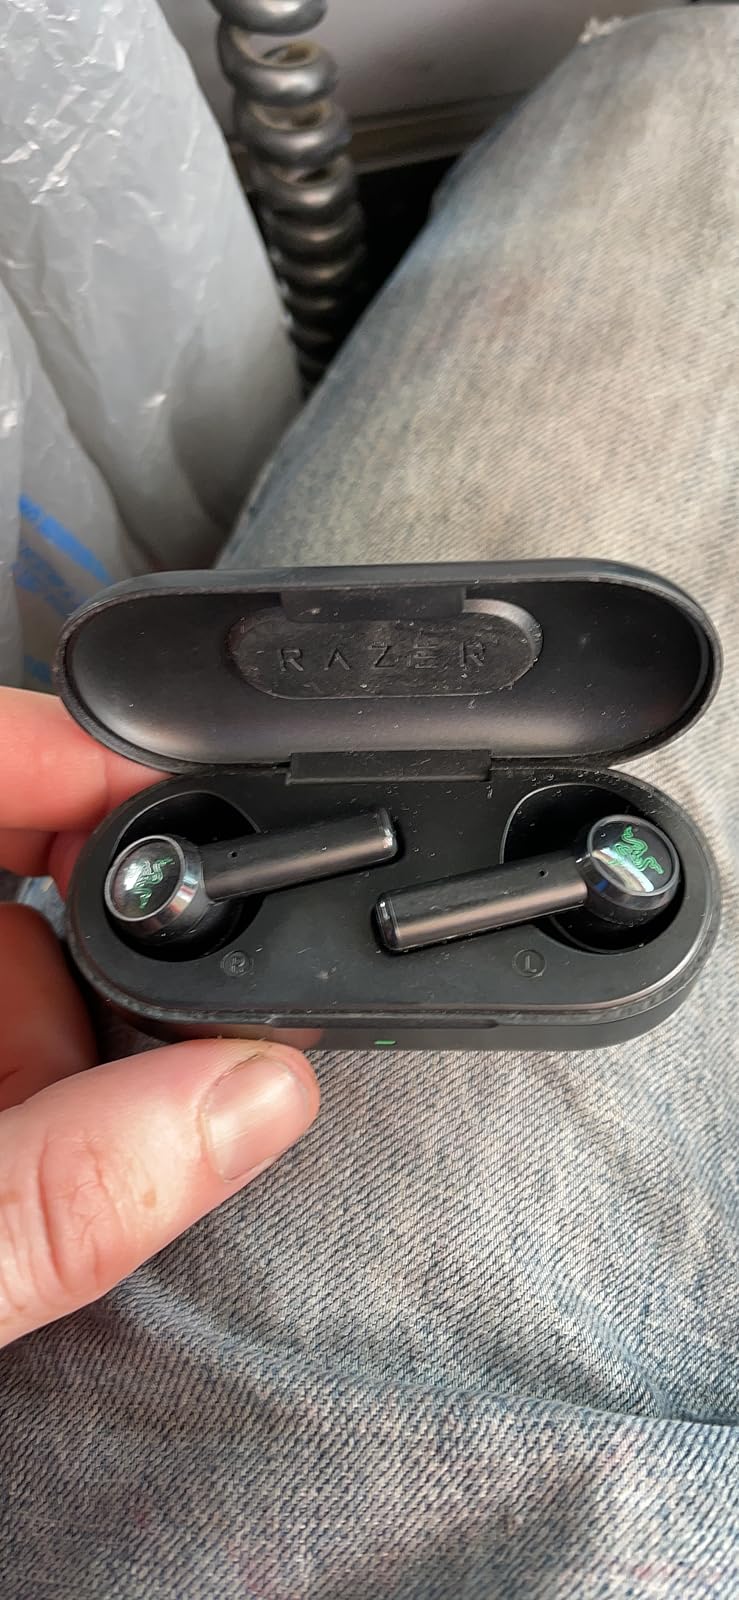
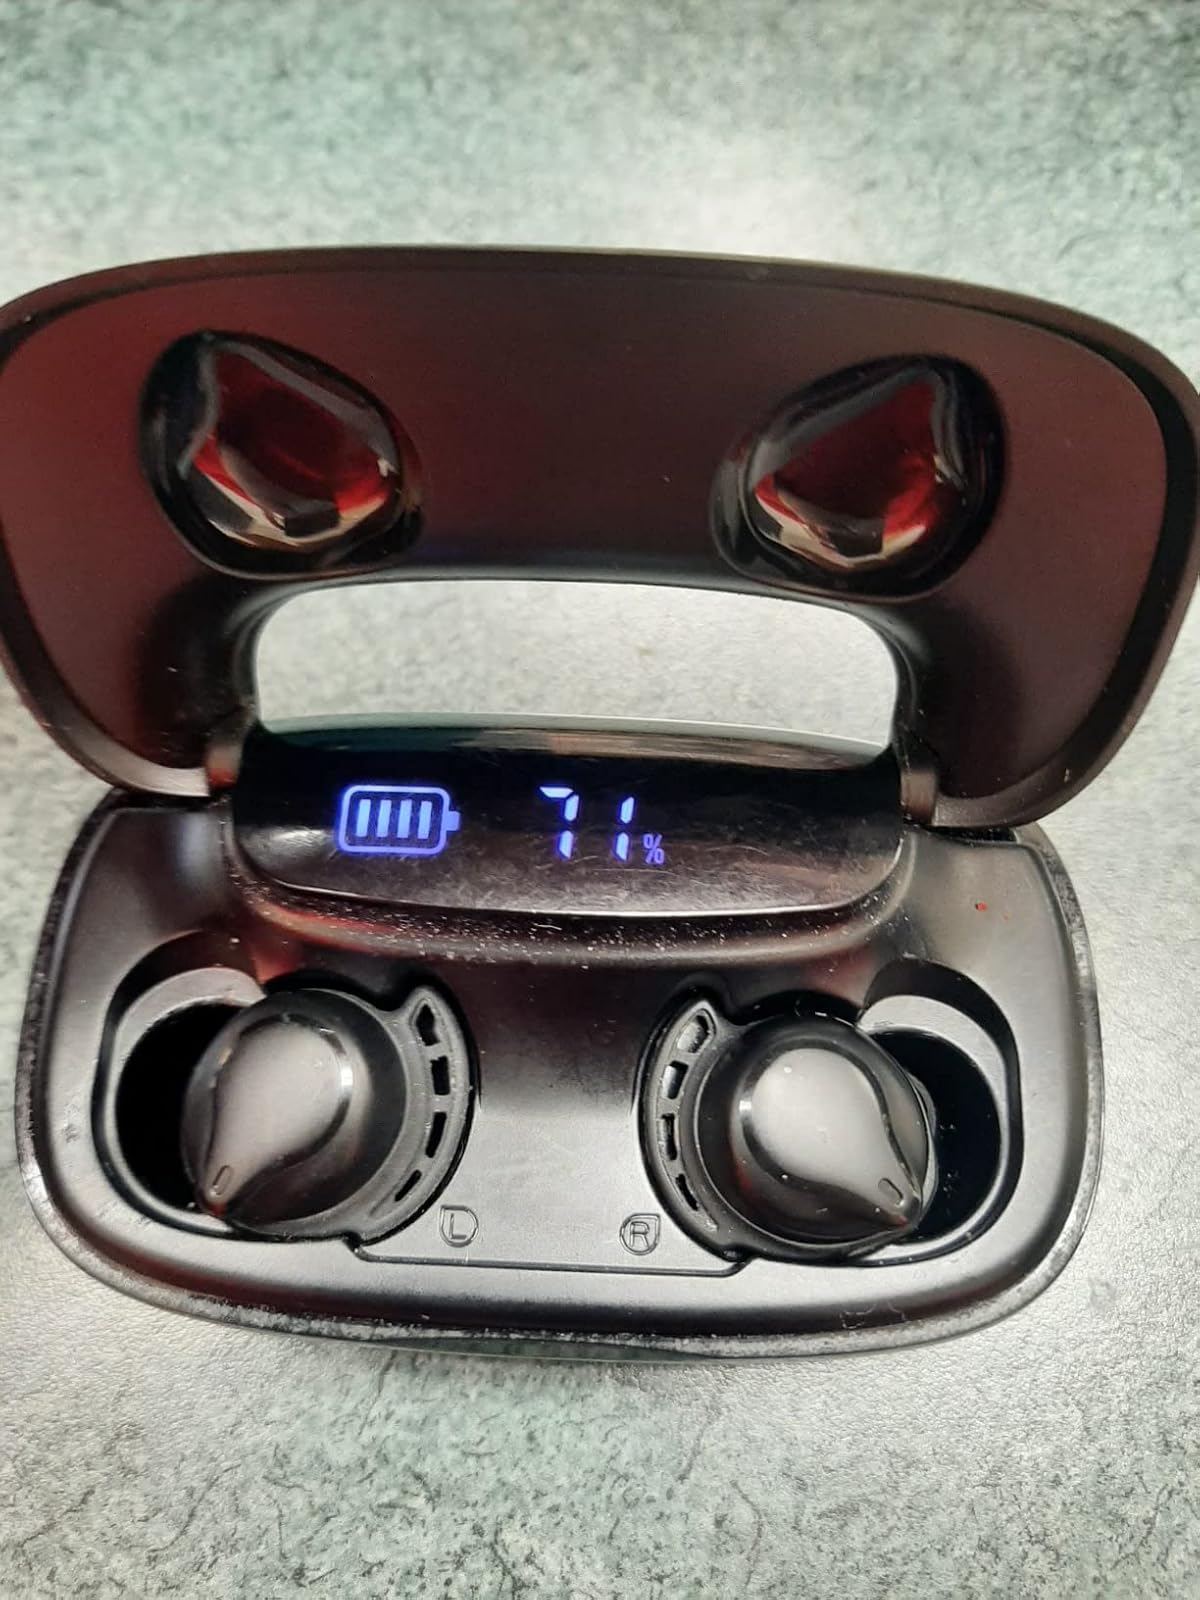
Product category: earbuds
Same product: no